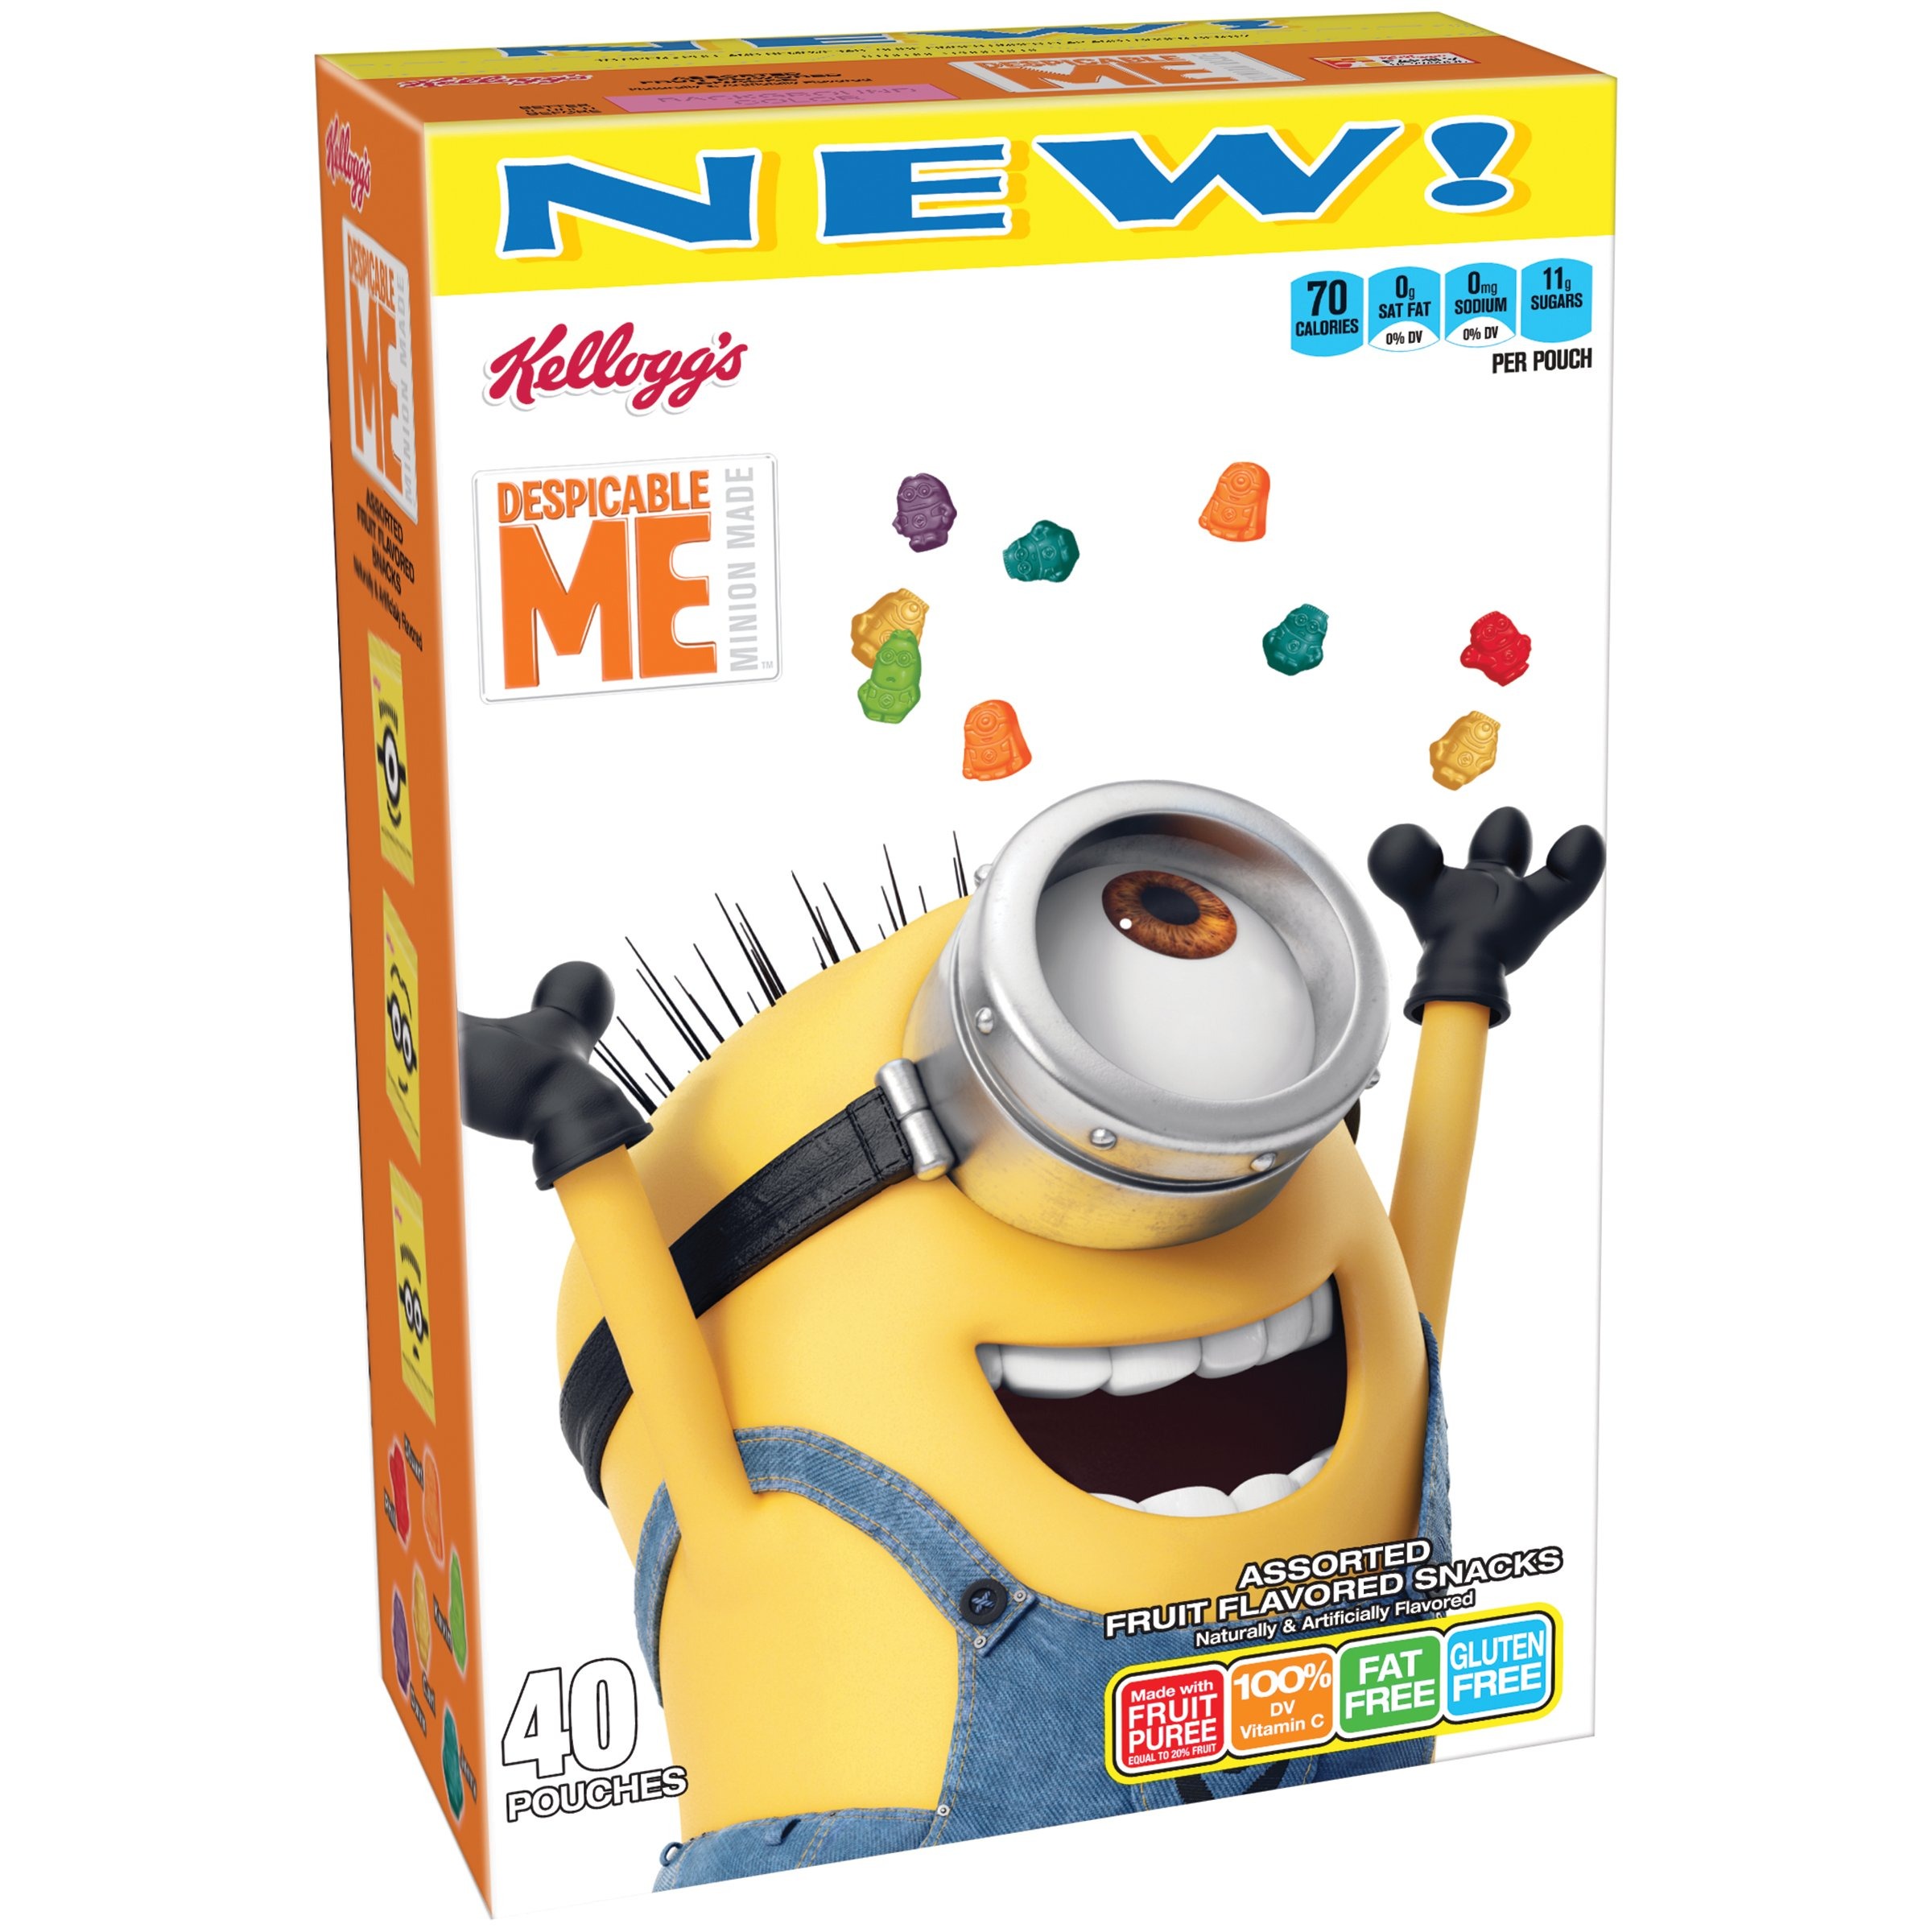
Item Name: Kellogg's Despicable Me 3 Fruit Flavored Snacks, 40 Count, 32 Ounce (Packaging May Vary)
Bullet Point 1: Made with fruit puree.
Bullet Point 2: 100% DV Vitamin C.
Bullet Point 3: Fat Free.
Bullet Point 4: Gluten Free.
Value: 32.0
Unit: ounce

Price: 16.3